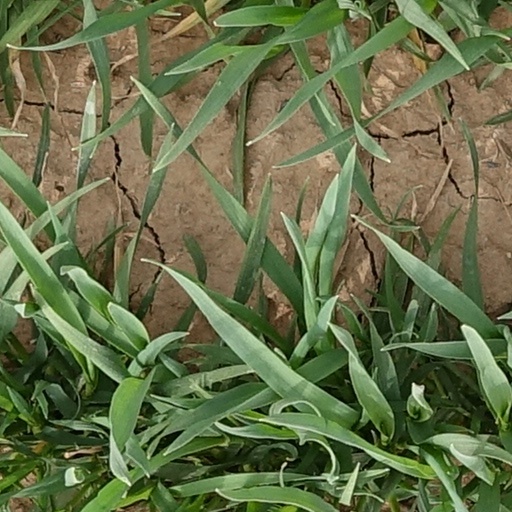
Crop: wheat